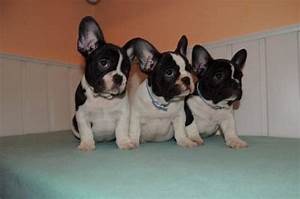
Label: cane